John Patitucci

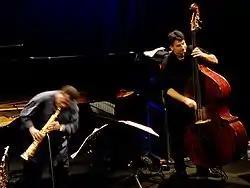
John Patitucci and Wayne Shorter with the Wayne Shorter Quartet at the Teatro degli Arcimboldi, Milan, Italy, 2010

In the late 1970s he studied acoustic bass at San Francisco State University and Long Beach State University. He began his professional career when he moved to Los Angeles in 1980 and made connections with Henry Mancini, Dave Grusin, and Tom Scott. From the mid-1980s to the mid-1990s he was a member of three Chick Corea groups: the Elektric Band, the Akoustic Band, and the quartet. As a leader he formed a trio with Joey Calderazzo and Peter Erskine, and a quartet with Vinnie Colaiuta, Steve Tavaglione, and John Beasley. He has played with Herbie Hancock, Wayne Shorter, and Roy Haynes. Patitucci switches between double bass and electric bass.